Morning offering

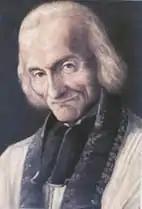
John Marie Vianney

Historic roots of such a practice can be traced to those like Saint Mechtilde (1241-1298) who had visions of Jesus Christ and transmitted the following words of Jesus:When you awake in the morning, let your first act be to salute My Heart, and to offer Me your own. ...Whoever shall breathe a sigh toward Me from the bottom of his heart when he awakes in the morning and shall ask Me to work all his works in him throughout the day, will draw Me to him. ...For never does a man breathe a sigh of longing aspiration toward Me without drawing Me nearer to him than I was before.